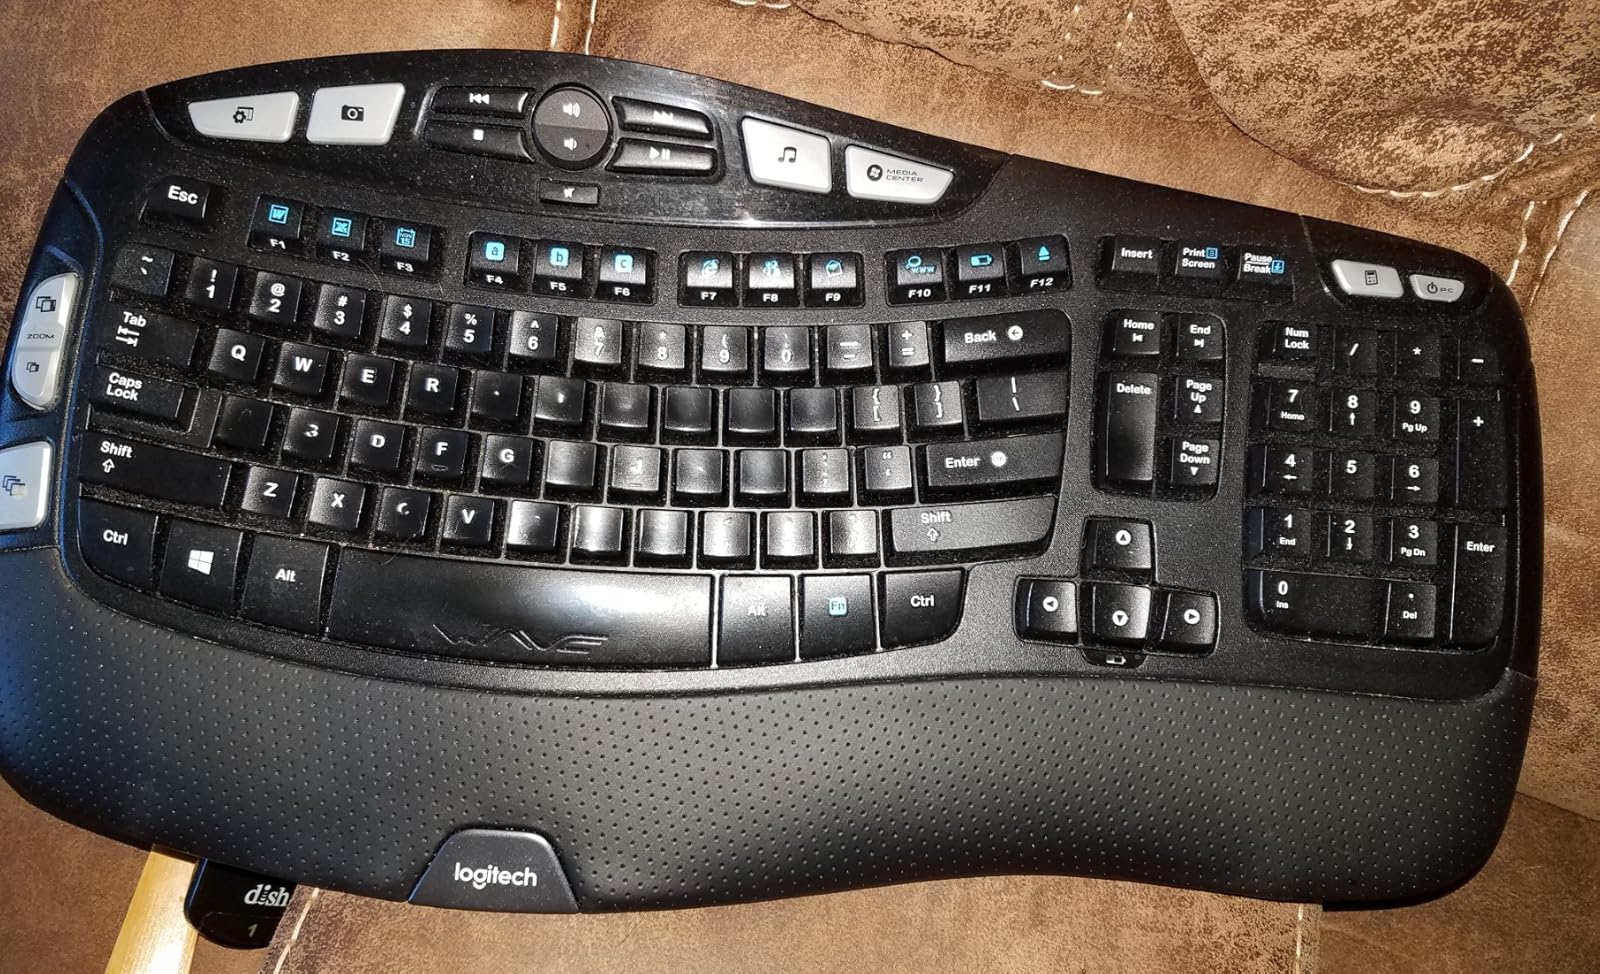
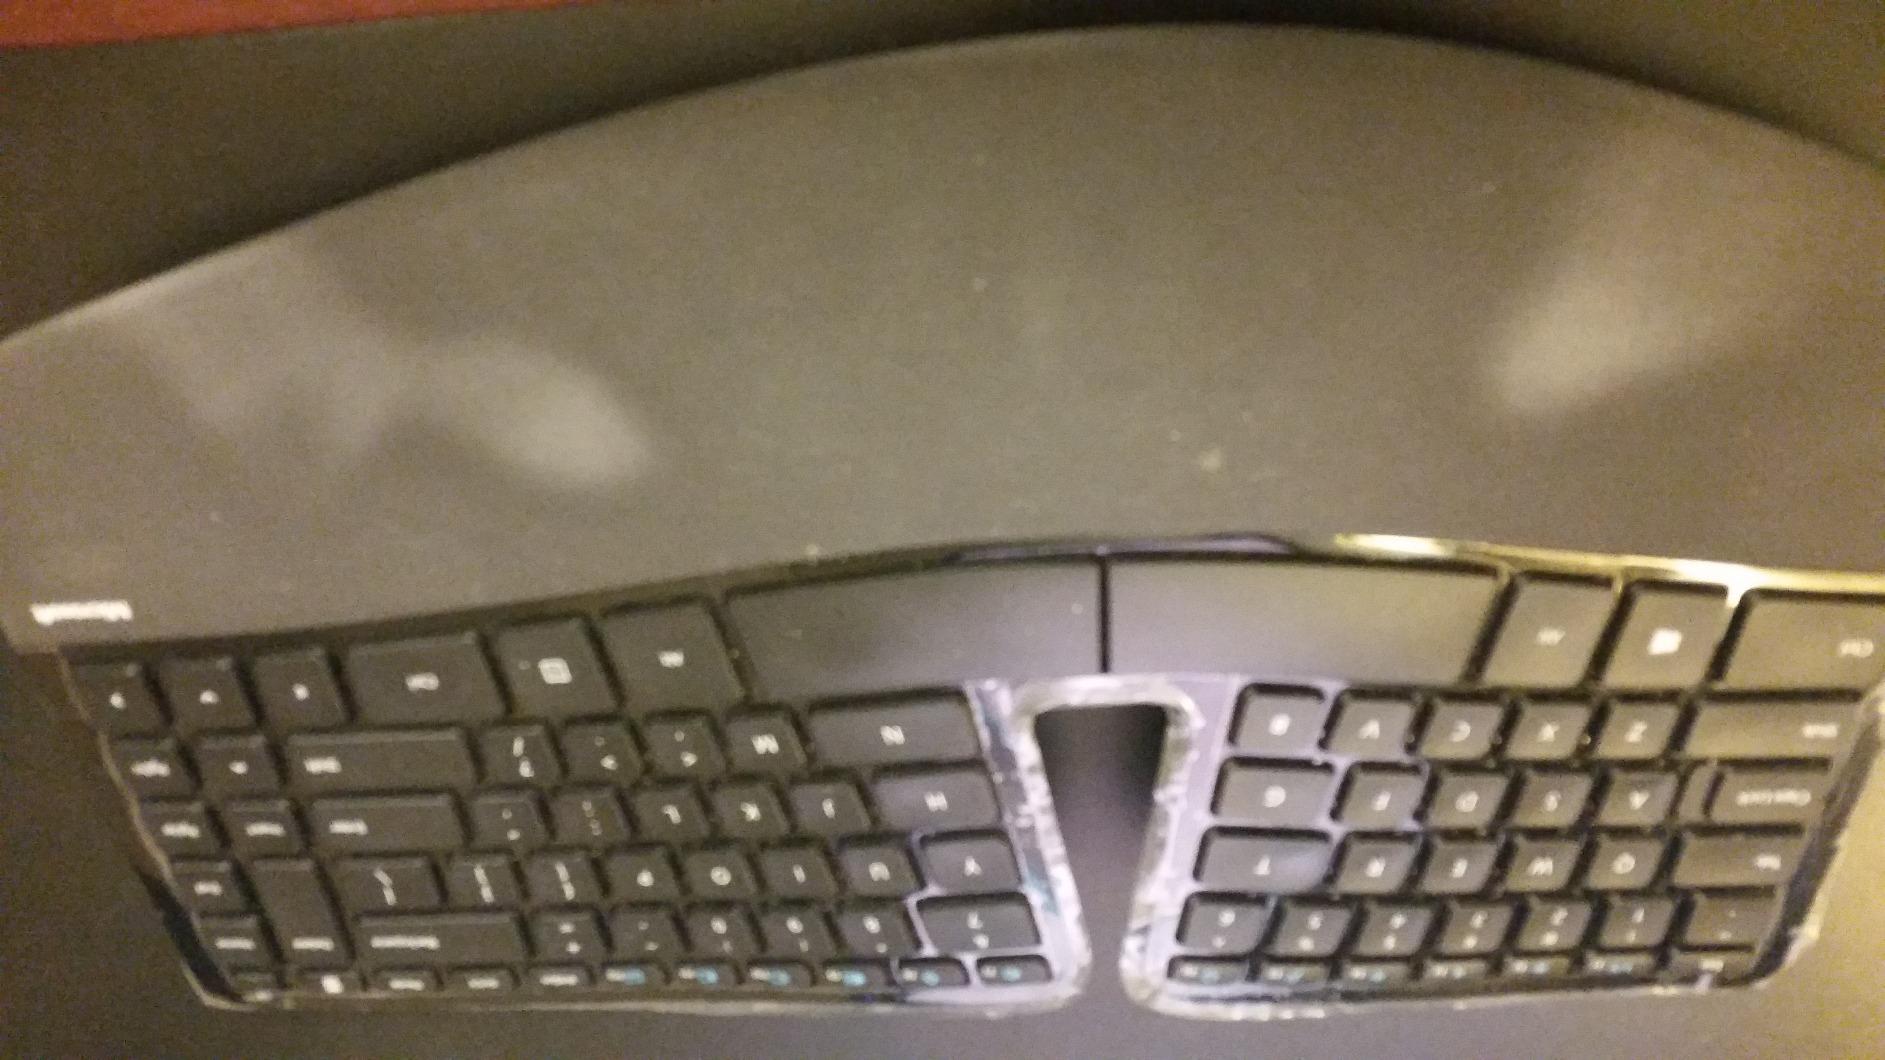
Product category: keyboard
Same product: no